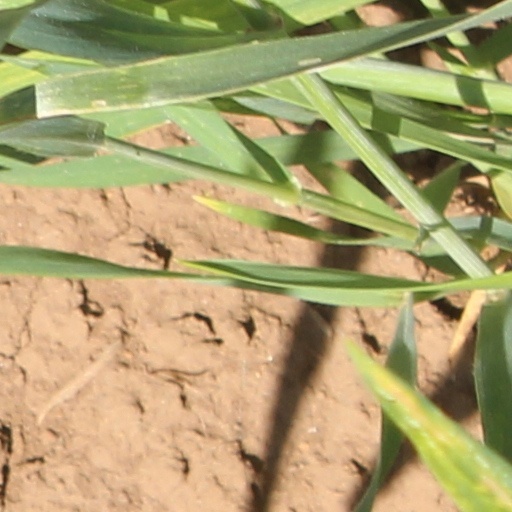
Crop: wheat